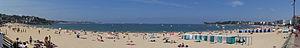
Panorama de Saint-Jean-de-Luz (France)
Saint-Jean-de-Luz est une commune française située dans le département des Pyrénées-Atlantiques, en région Nouvelle-Aquitaine.